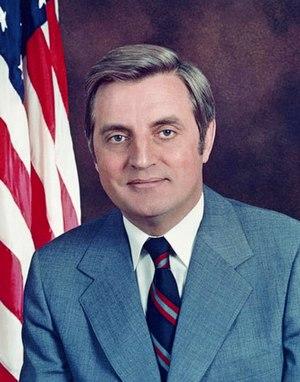
Cet article est une liste des candidats démocrates à la vice-présidence des États-Unis, de 1828 à nos jours.